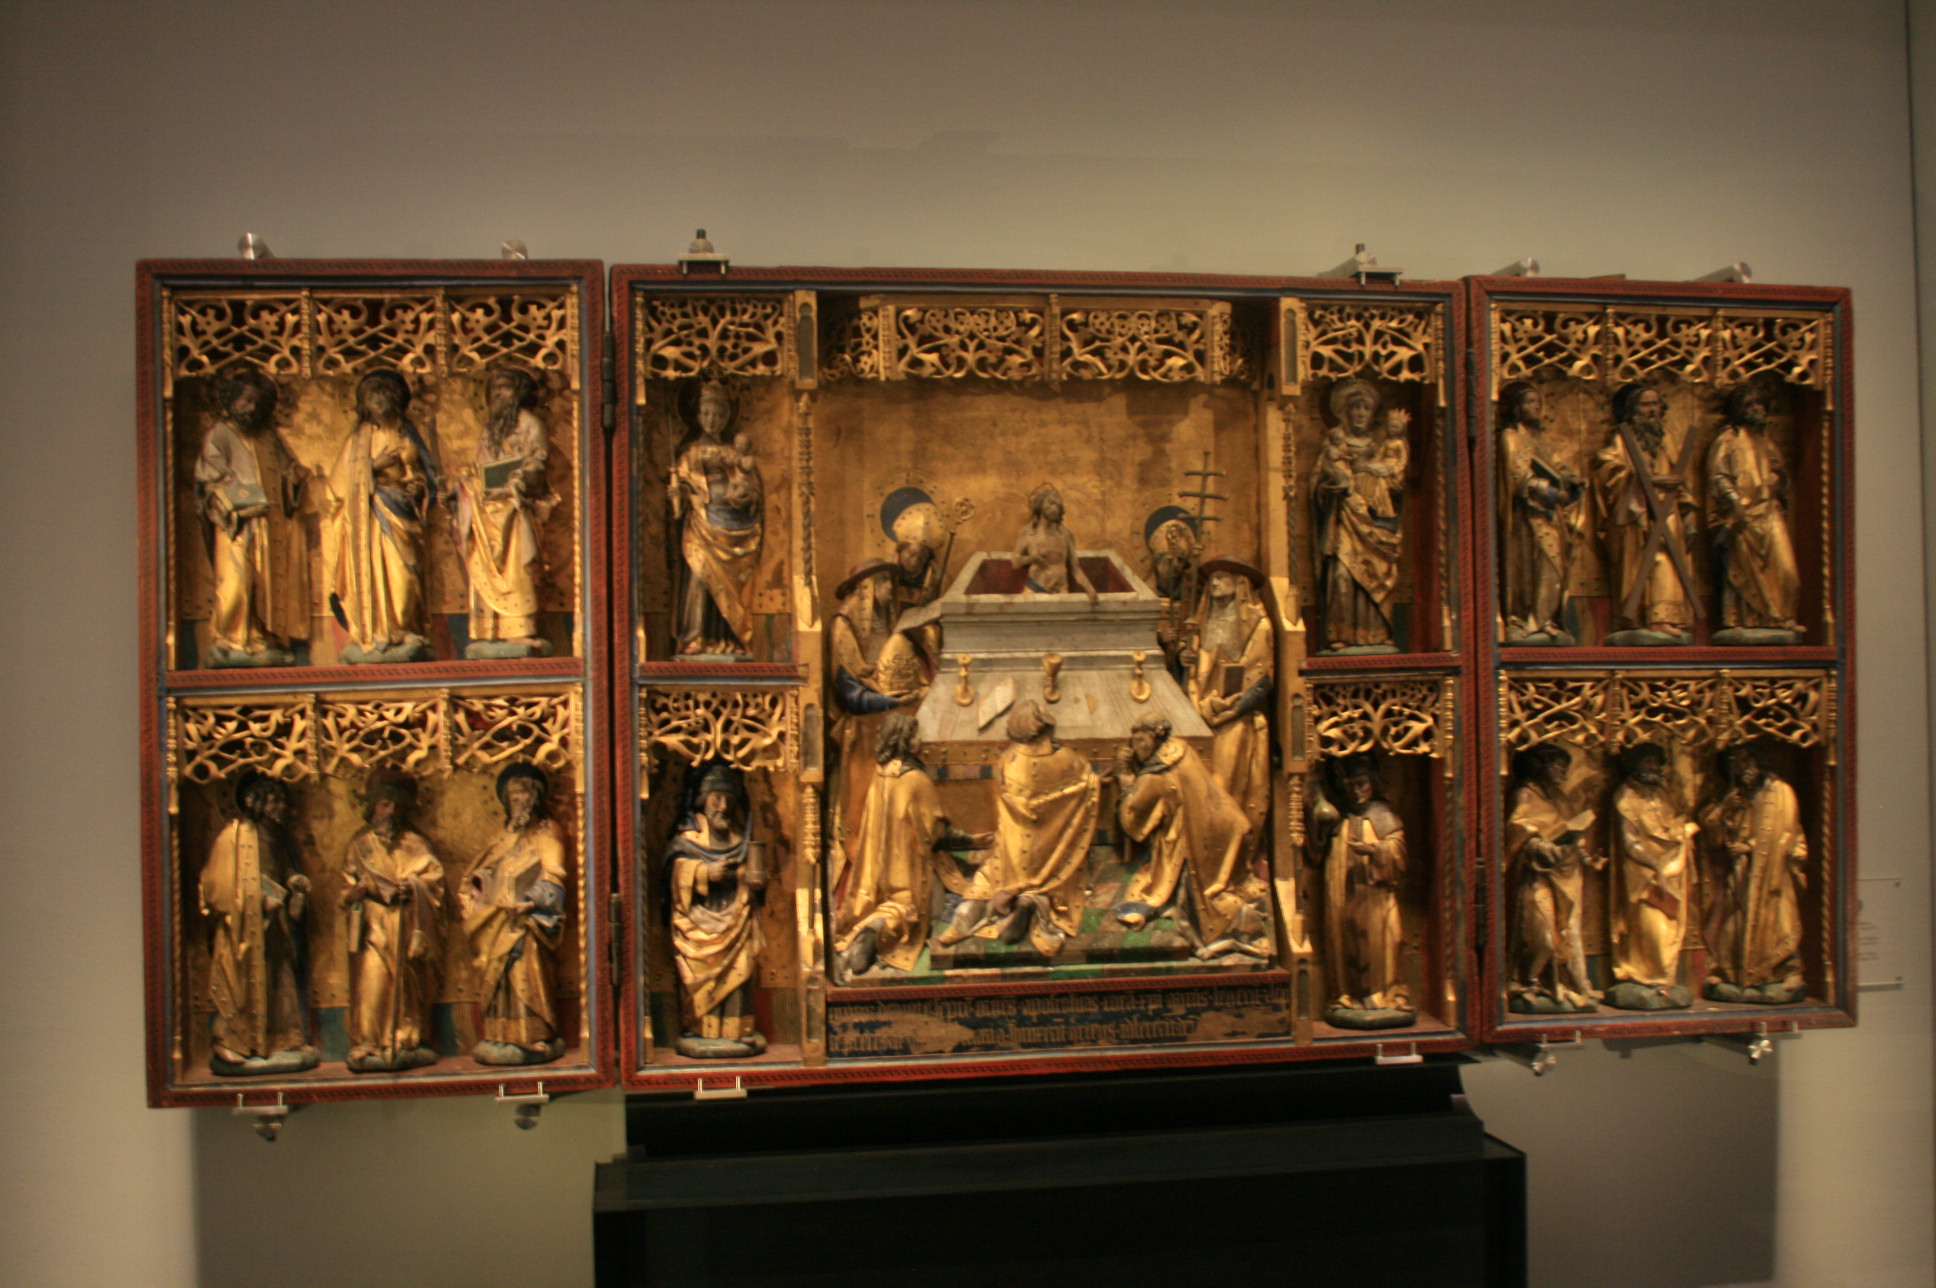
aachen, art, ancient history, history, mythology, collection, middle ages, artifact, visual arts, sculpture, tourist attraction, museum, painting, antique, carving